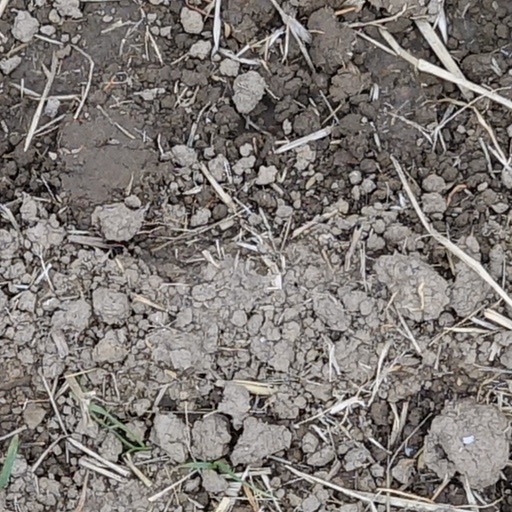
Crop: wheat